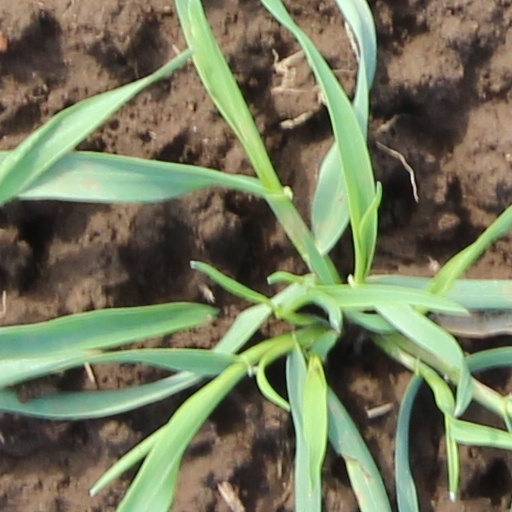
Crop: wheat